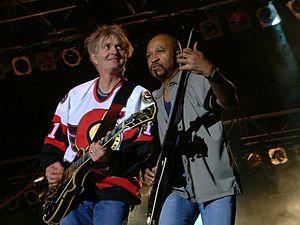
Tom Cochrane est un auteur et chanteur canadien né le 14 mai 1953 à Lynn Lake, Manitoba. Son père était pilote de brousse. Il a déménagé à Acton en Ontario à l'âge de 4 ans. À 11 ans il vendait son train électrique pour acheter sa première guitare. Dans les années 70 il jouait dans les cafés où il s'est taillé une place dans le monde de la musique. Il a également travaillé un certain temps pour Vision Mondiale et a visité des pays pauvres. En 1991 l'album «Mad Mad World» parut et la chanson «Life is a highway» est devenue très populaire. l'album fut vendu à plus d'un million de copies au Canada. En 1995 l'album « Ragged ass road» fut lancé et Tom a joué de l'harmonica pendant 30 heures pour aider la cause de la famine dans le monde.